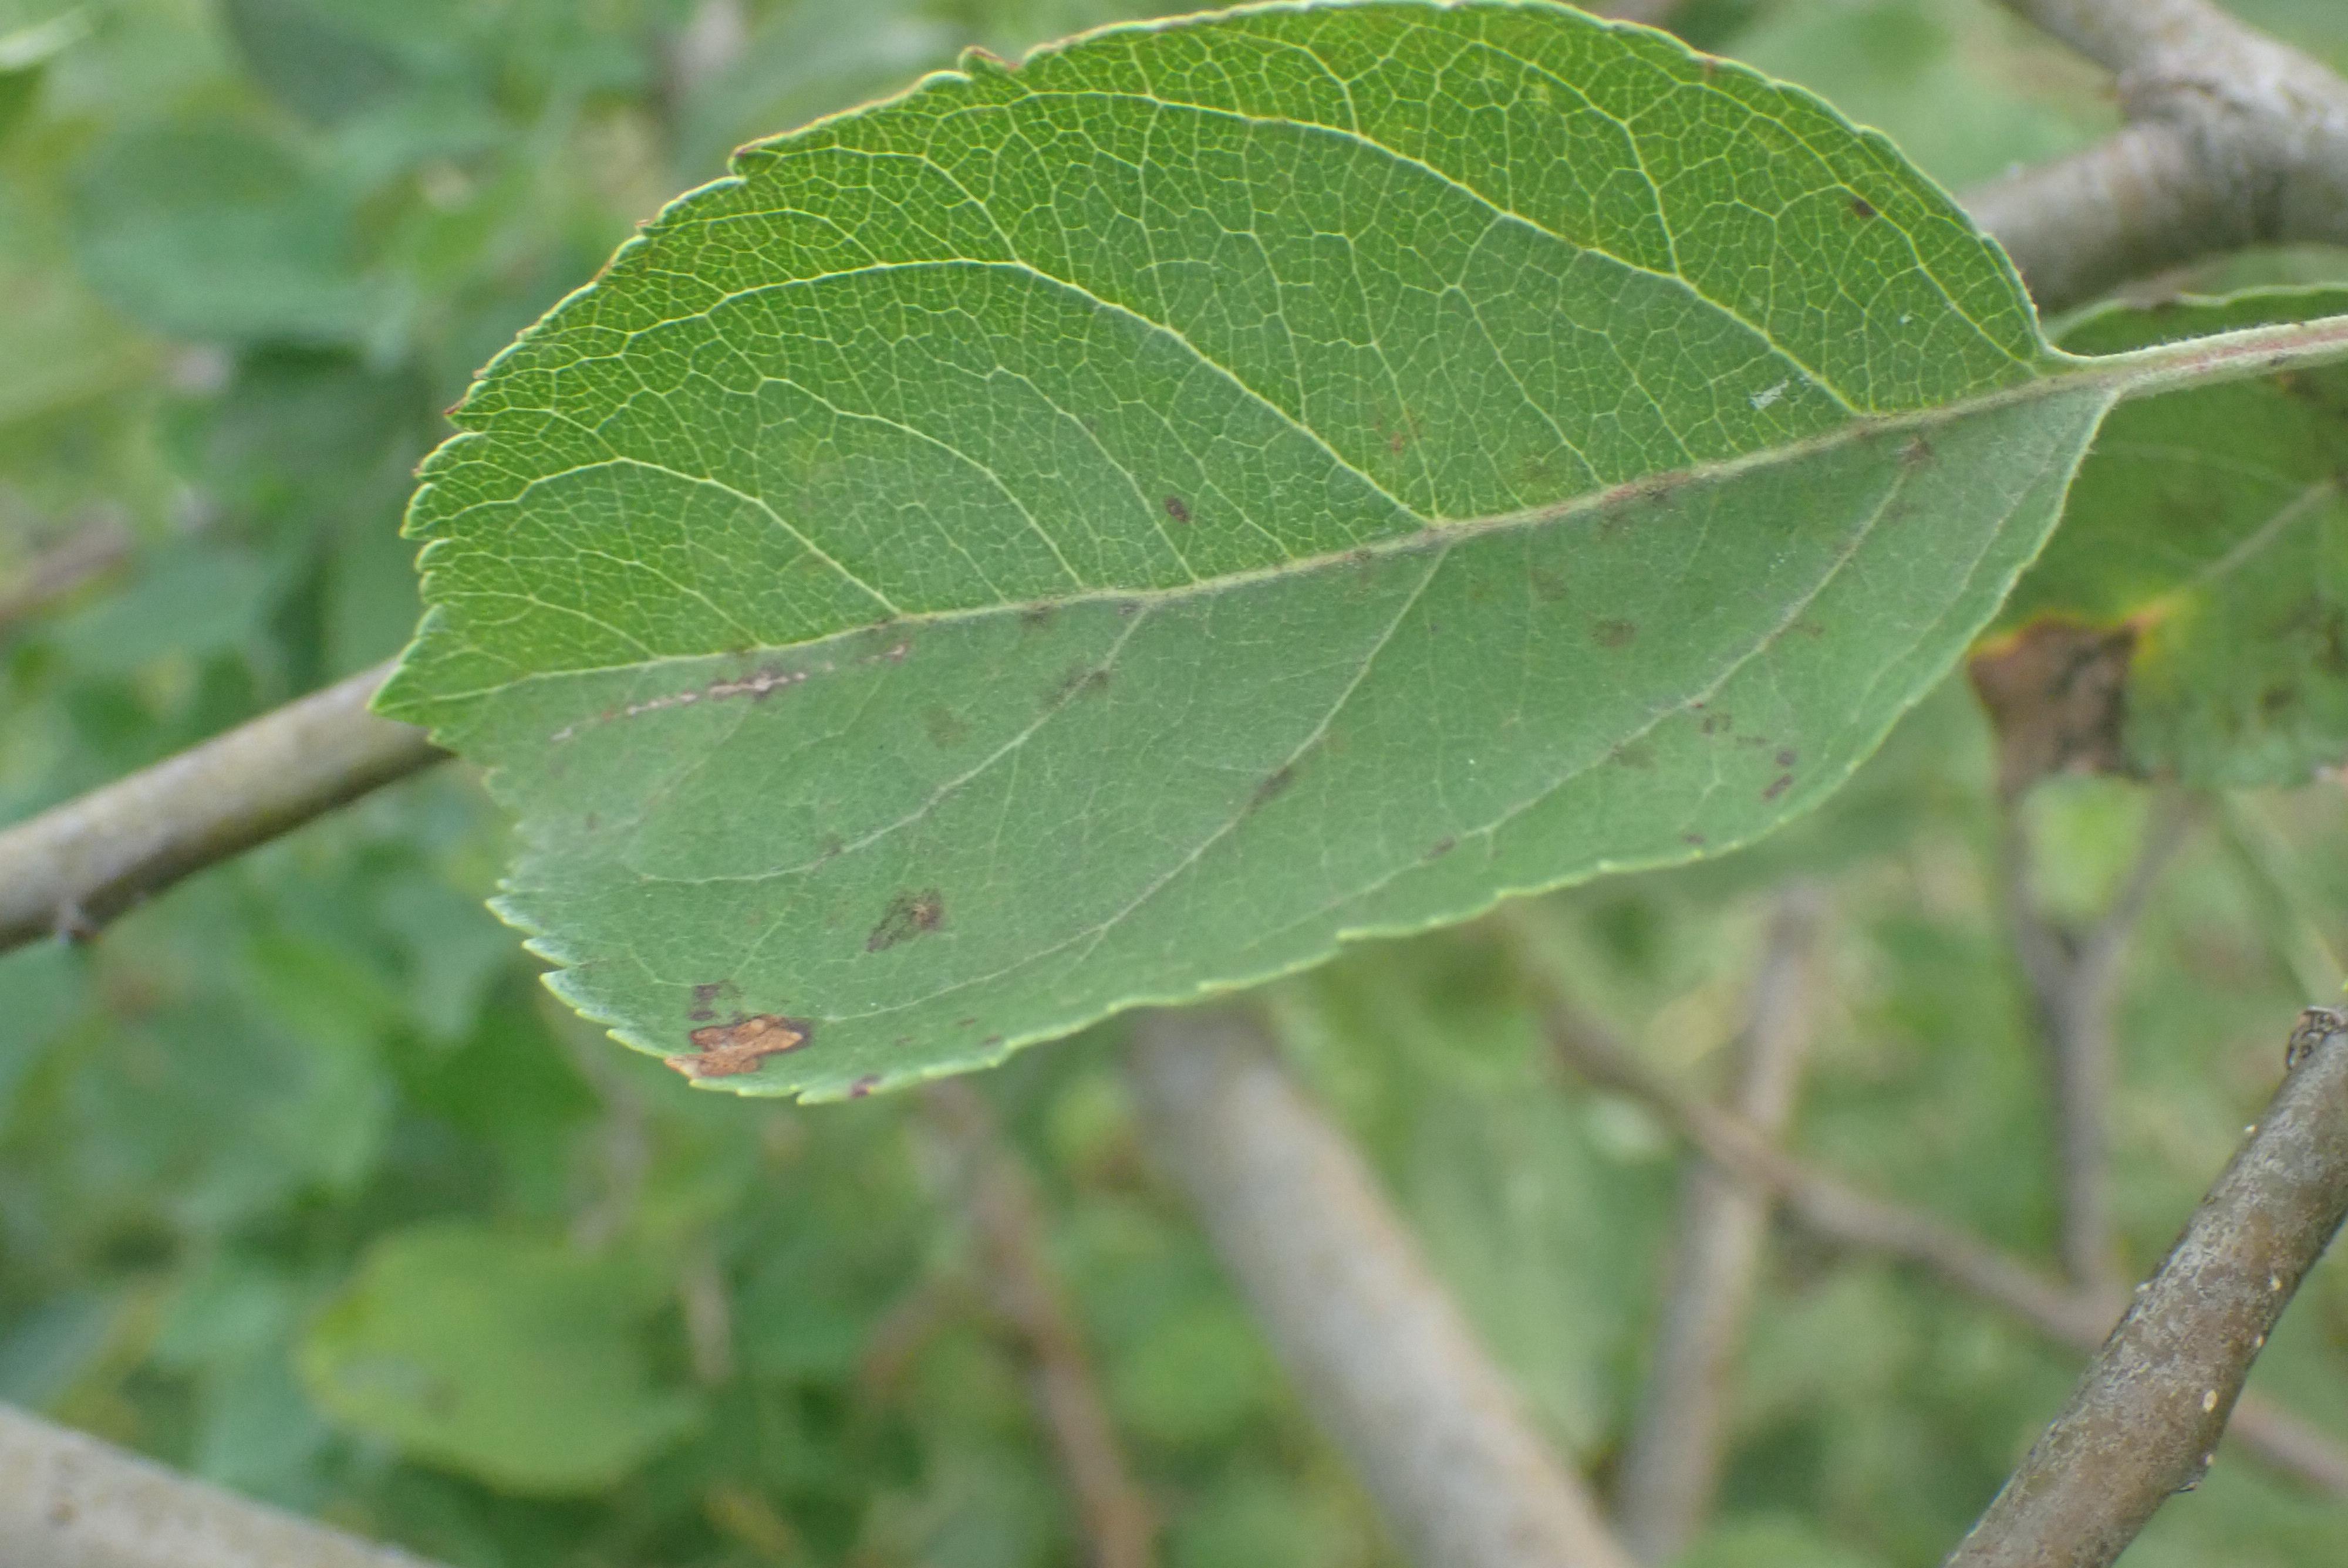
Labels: scab